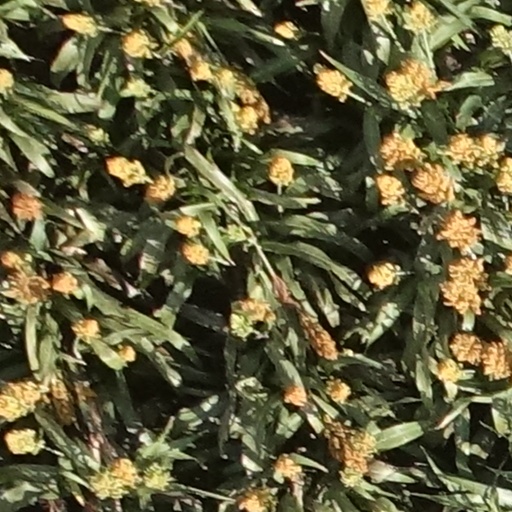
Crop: sorghum